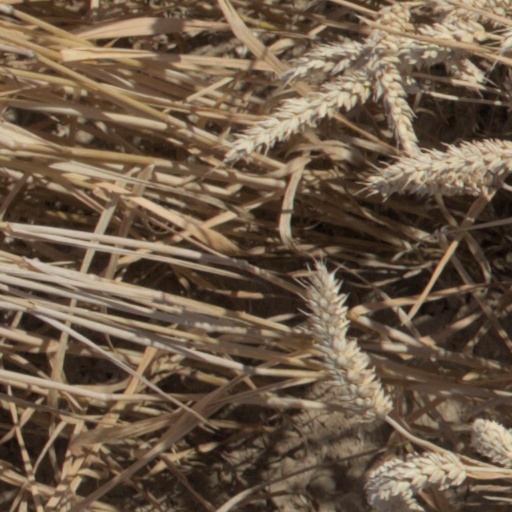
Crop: wheat